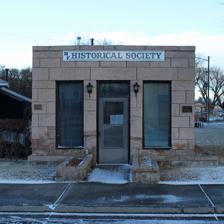
Building: Monte Vista Library
Country: United States of America
Year built: 1895
United States historic place Monte Vista Library U.S. National Register of Historic Places Location 110 Jefferson St., Monte Vista, Colorado Coordinates 37°34′48″N 106°08′40″W / 37.58000°N 106.14444°W / 37.58000; -106.14444 ( Monte Vista Library ) Area less than one acre Built 1895 Architectural style Early Commercial NRHP reference No. 95000782 Added to NRHP June 30, 1995 The Monte Vista Library , at 110 Jefferson St. in Monte Vista, Colorado , was built in 1895.  It was listed on the National Register of Historic Places in 1995. It was the result of efforts started by the Women's Literary Club, organized in 1885 "for community improvement and the establishment of a circulating library."  The first library operated out of part of a store.  The Monte Vista Library Association was incorporated in 1887.  In 1894 the entire library collection, along with many city records, were lost in fire. This building was constructed in 1895.  It is a 16 by 22 feet (4.9 m × 6.7 m) building, Early Commercial in style.  It served as the town's library and reading room until the town's Carnegie Public Library was opened in 1919. In 1995 it was in use by the Monte Vista Historical Society. References